Healyite Nationalist

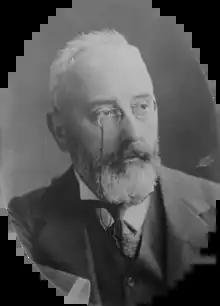
Tim Healy, 1915

In Irish politics of the 1890s and 1900s, the Healyite Nationalists (sometimes also known as Independent Nationalists) were Irish nationalist politicians who supported Tim Healy MP.